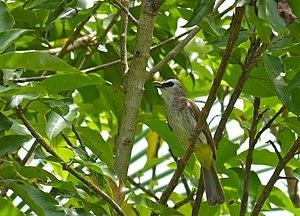
Le Bulbul goiavier est une espèce de passereaux de la famille des Pycnonotidae, aussi appelés bulbuls.